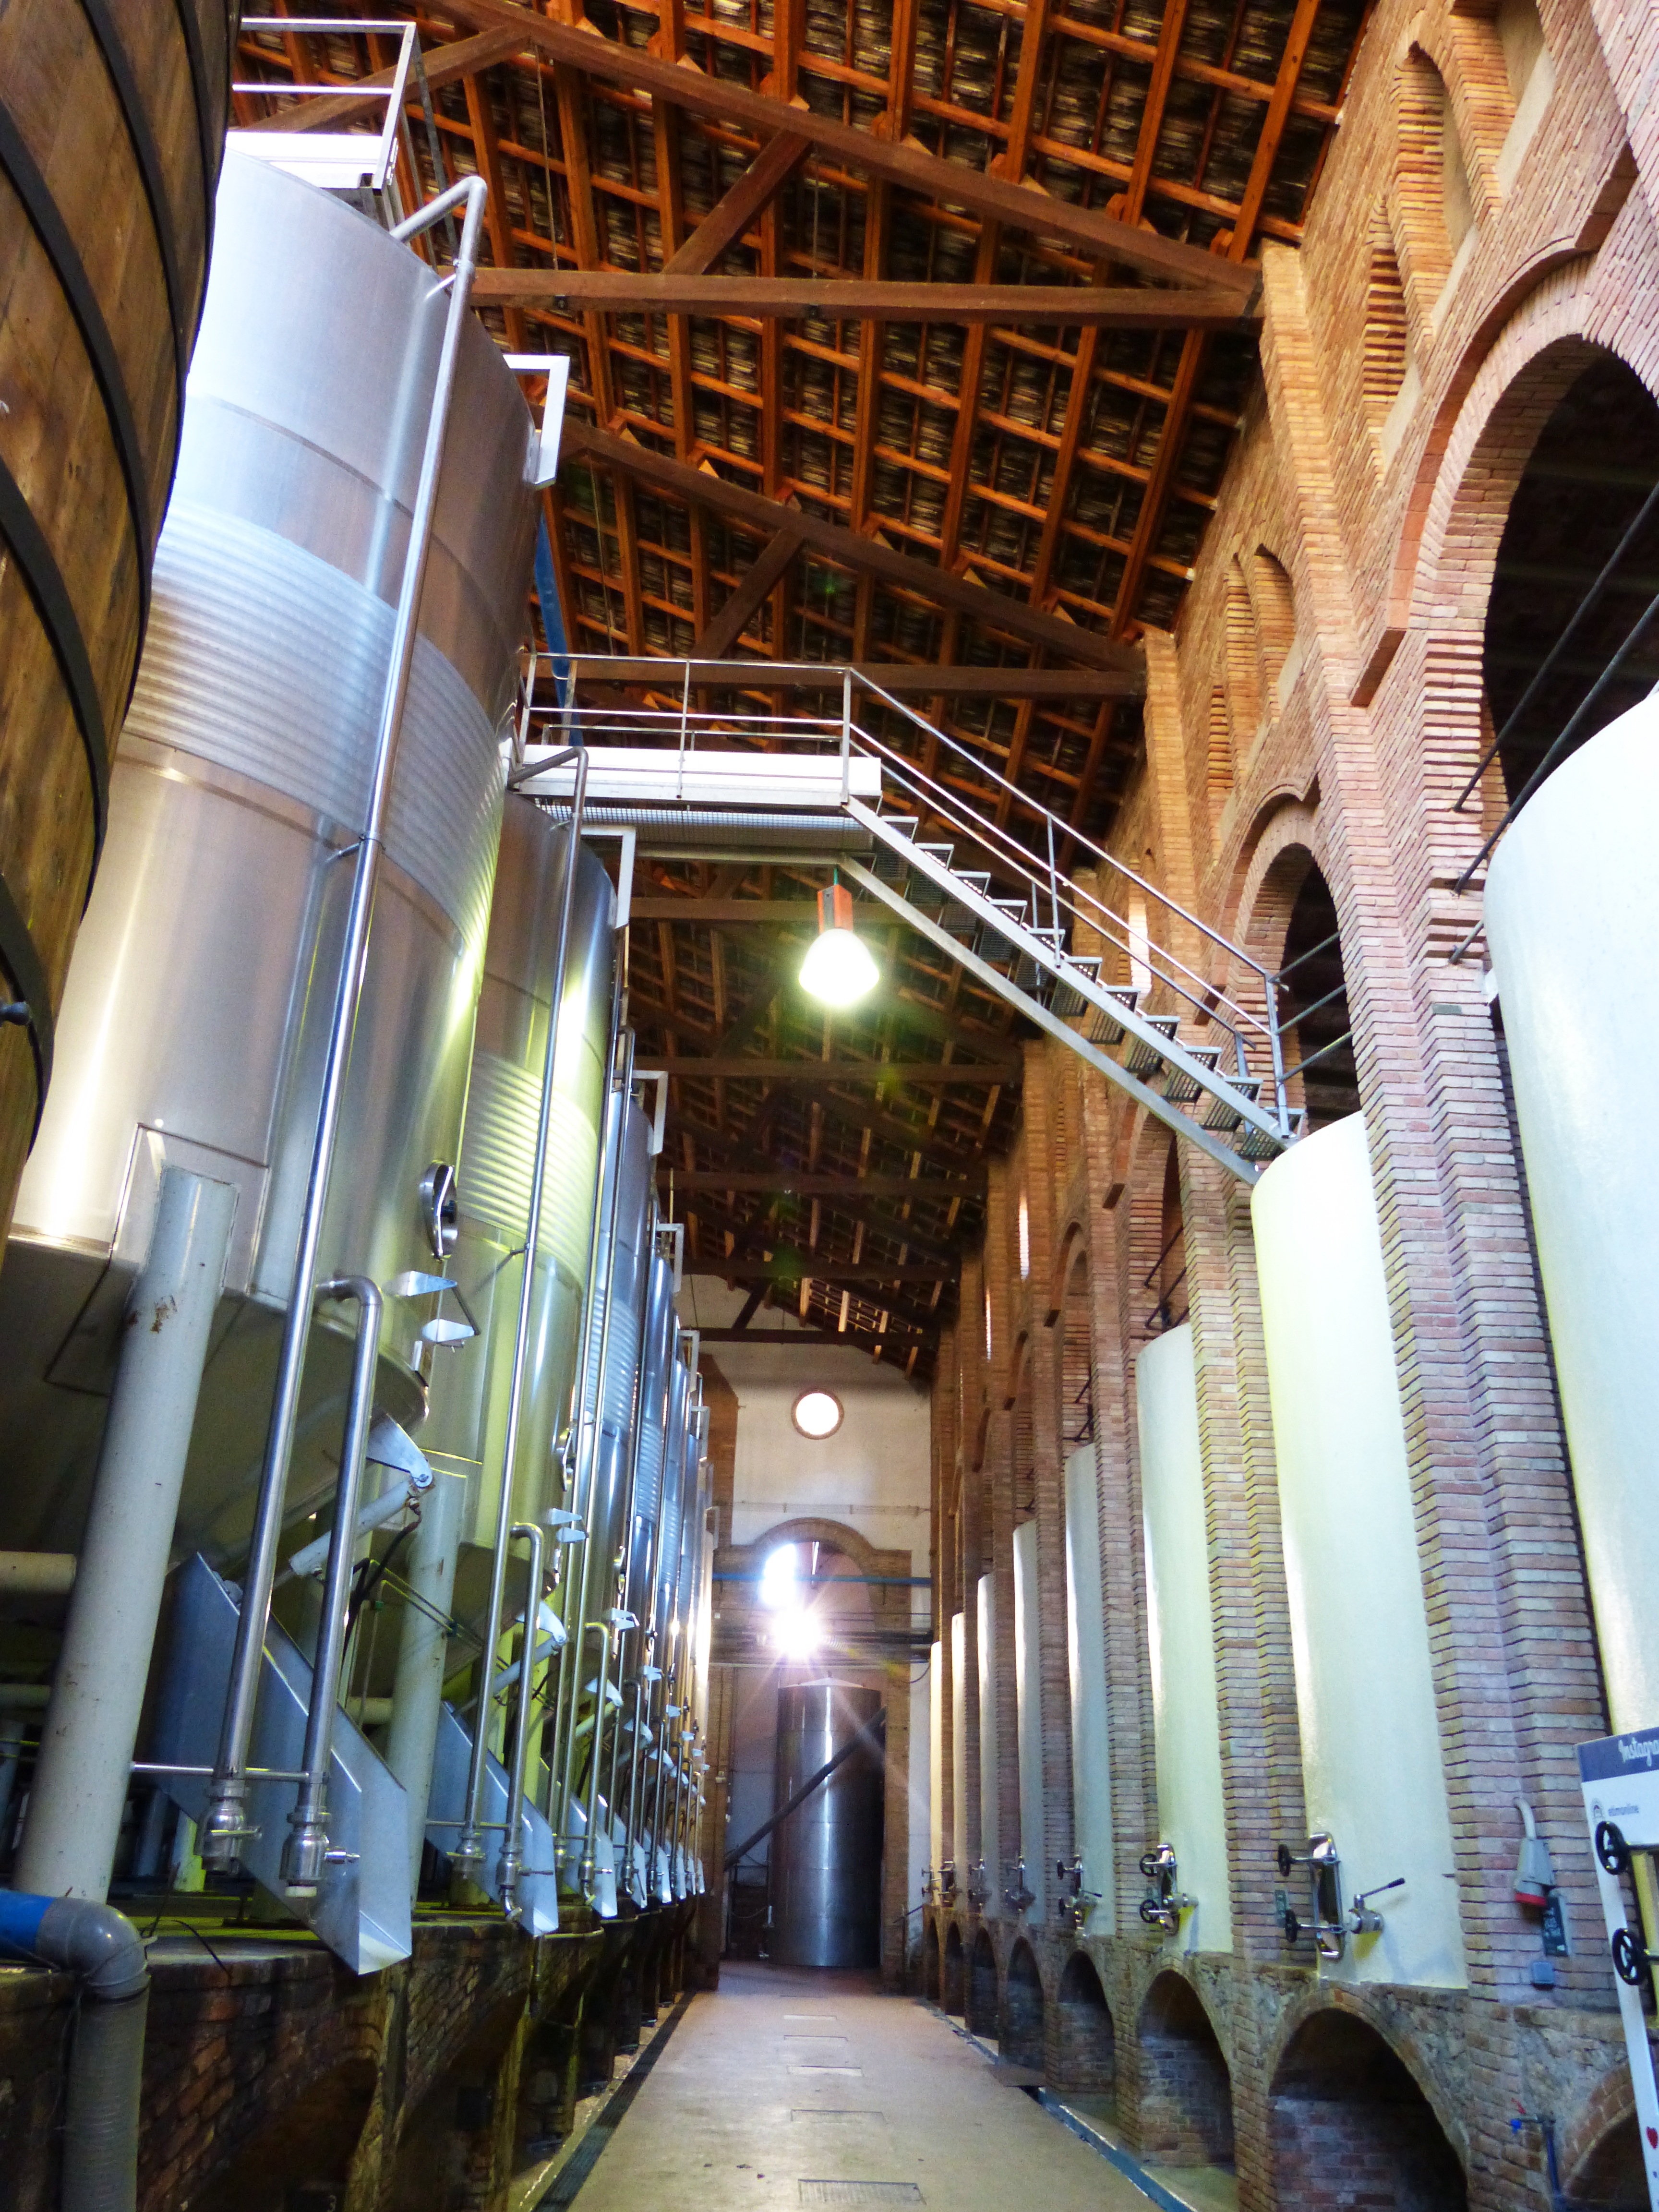
architecture, building, old, interior design, arcade, viticulture, arcades, winery, celler, wine production, urban area, falset